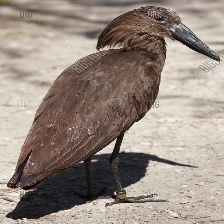
Species: HAMERKOP
Scientific name: SCOPUS UMBRETTA